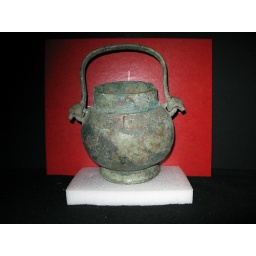
The red thing in the back is the folder I have the imaging plate in.